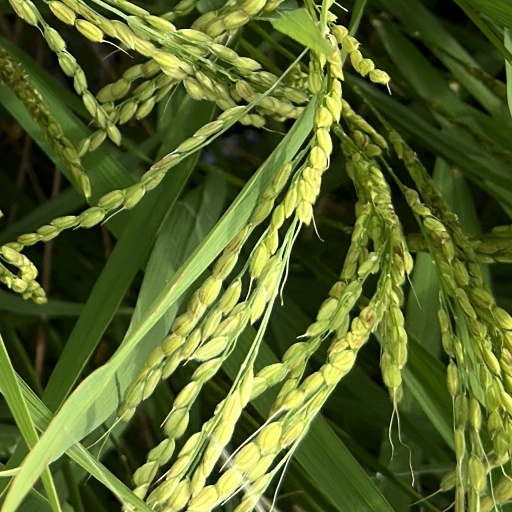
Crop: rice